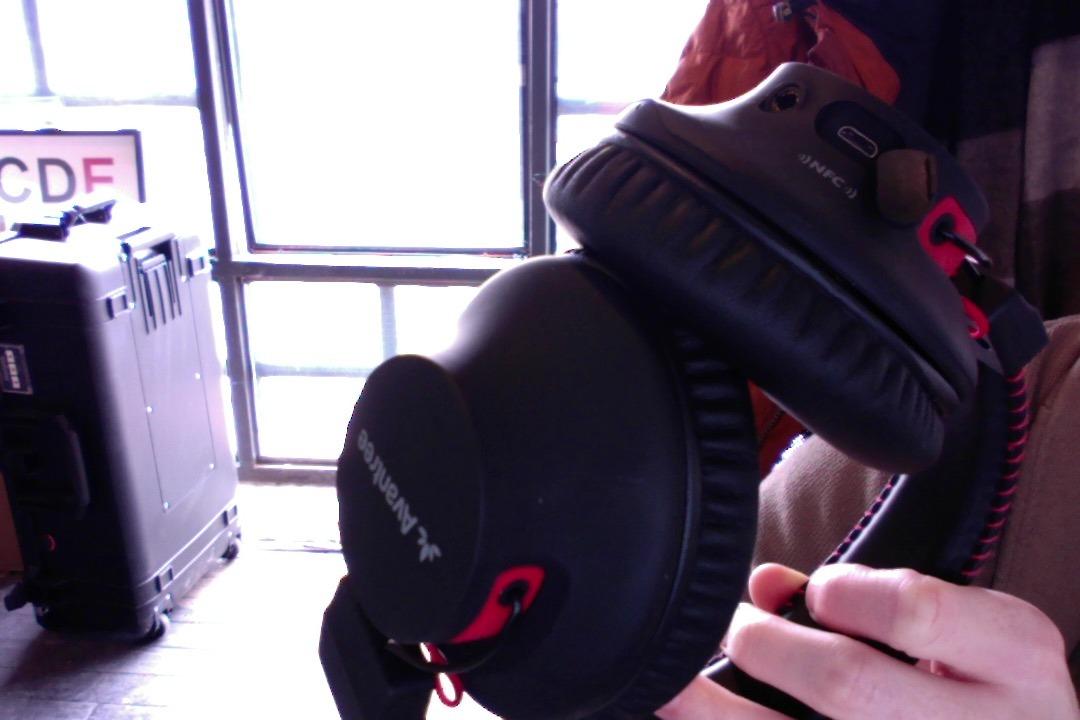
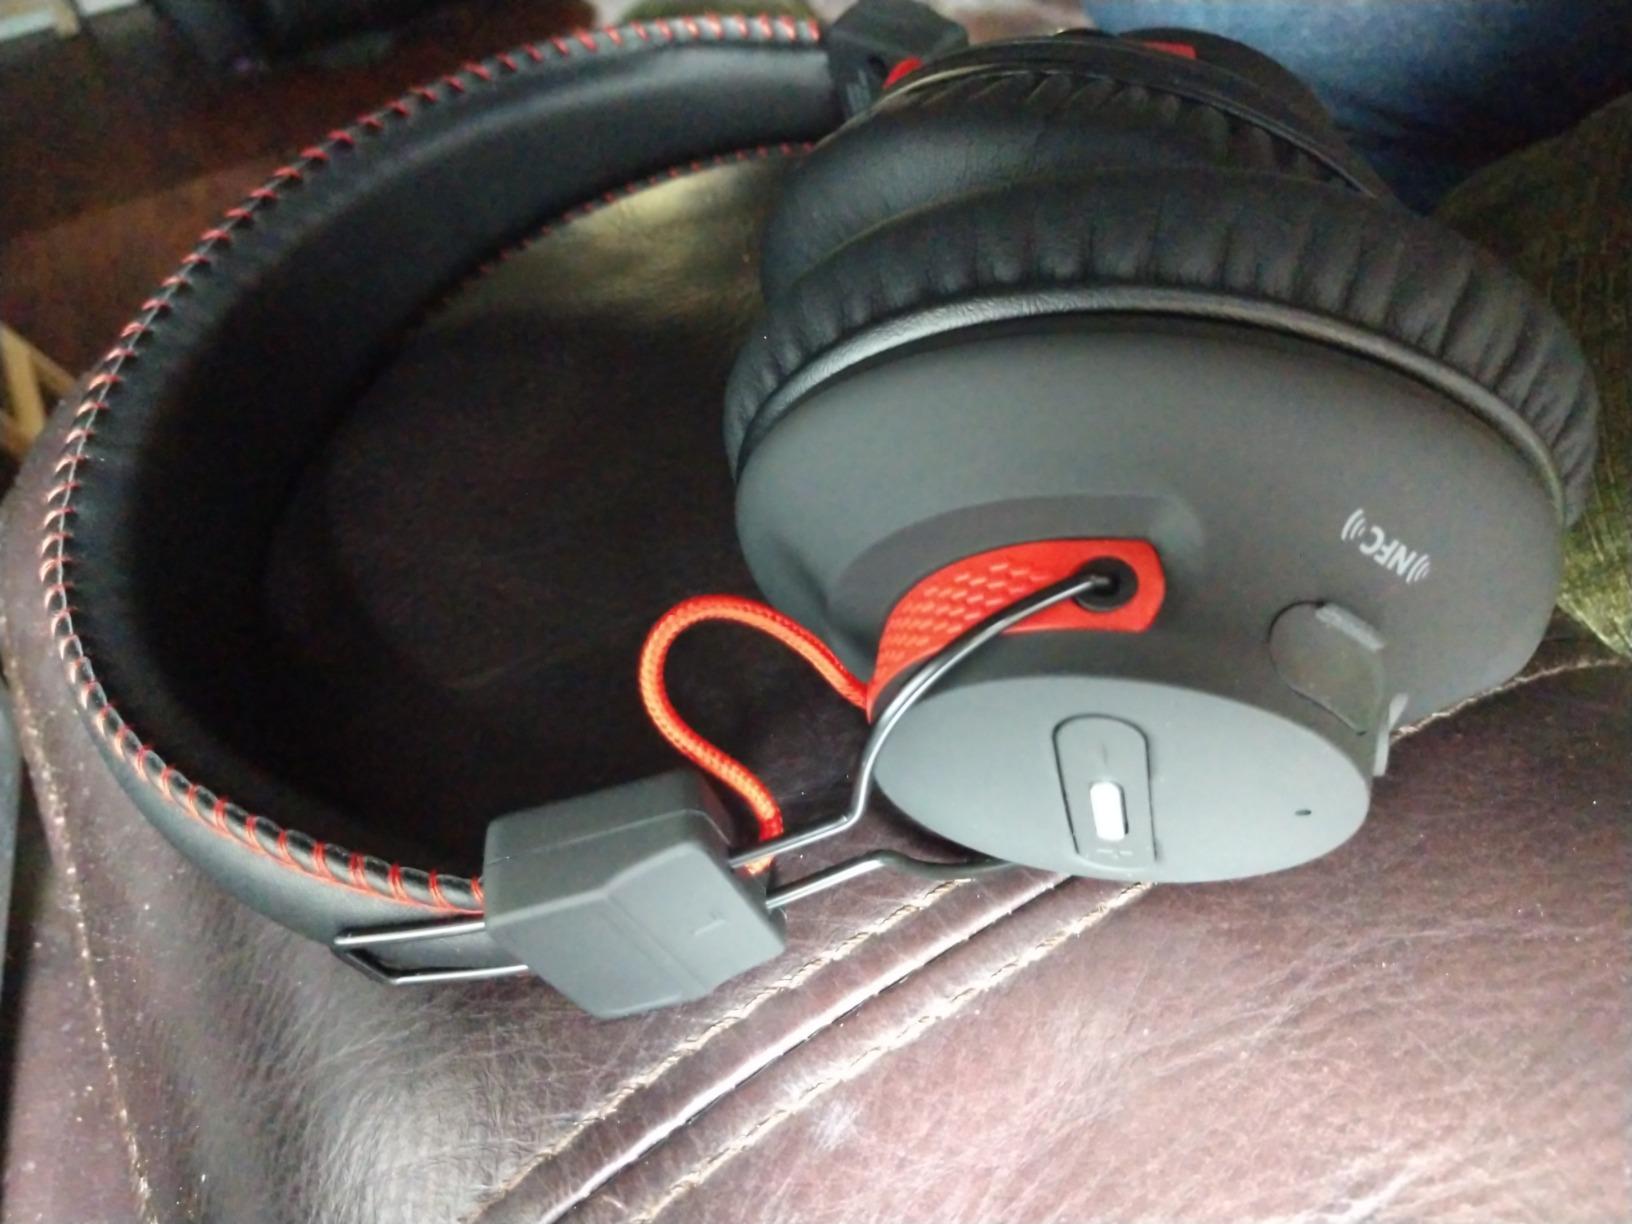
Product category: headphones
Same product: yes